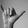
ASL letter: Y